National Show Horse

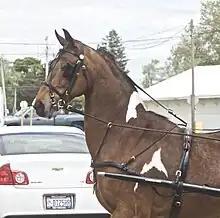
A National Show Horse in harness

The National Show Horse combines the refinement of the Arabian with the animation of the Saddlebred. The resulting horse has the high-set, upright, long, swan-like neck of the Saddlebred. The neck should not have a pronounced crest. The head is usually refined and small, with small ears and either a straight or concave profile. The horses are close-coupled with a level topline and have a very deep, laid back shoulder. The tail carriage is high. Typically, the NSH is 14.3-16.2 hands tall, with some individuals over or under.